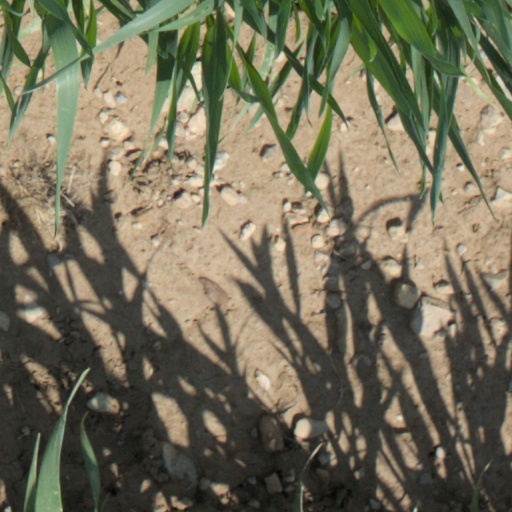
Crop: wheat